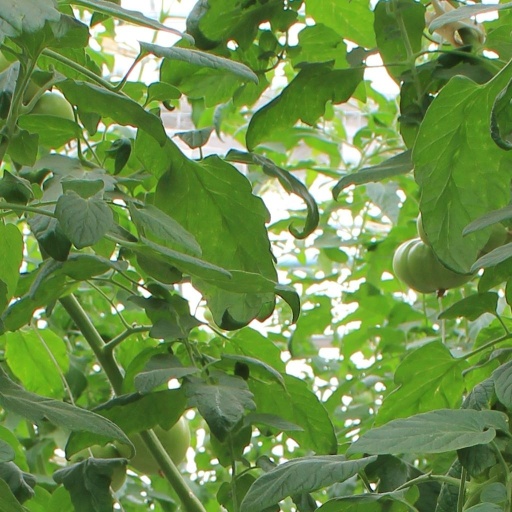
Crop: tomato